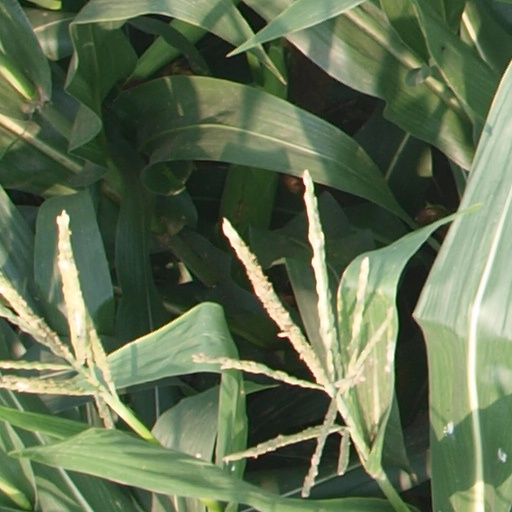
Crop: maize; corn